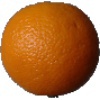
Label: Orange 1